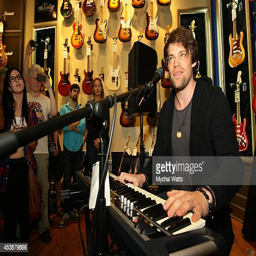
person attends the performance and album signing